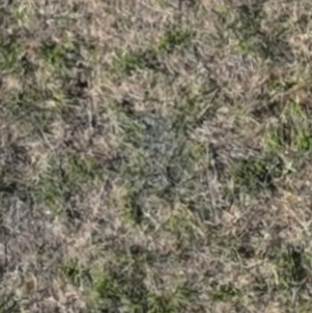
Month: july
Dye color: blue
Dye concentration: low